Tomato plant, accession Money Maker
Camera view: vertical (180 deg); turntable rotation: 210 degrees
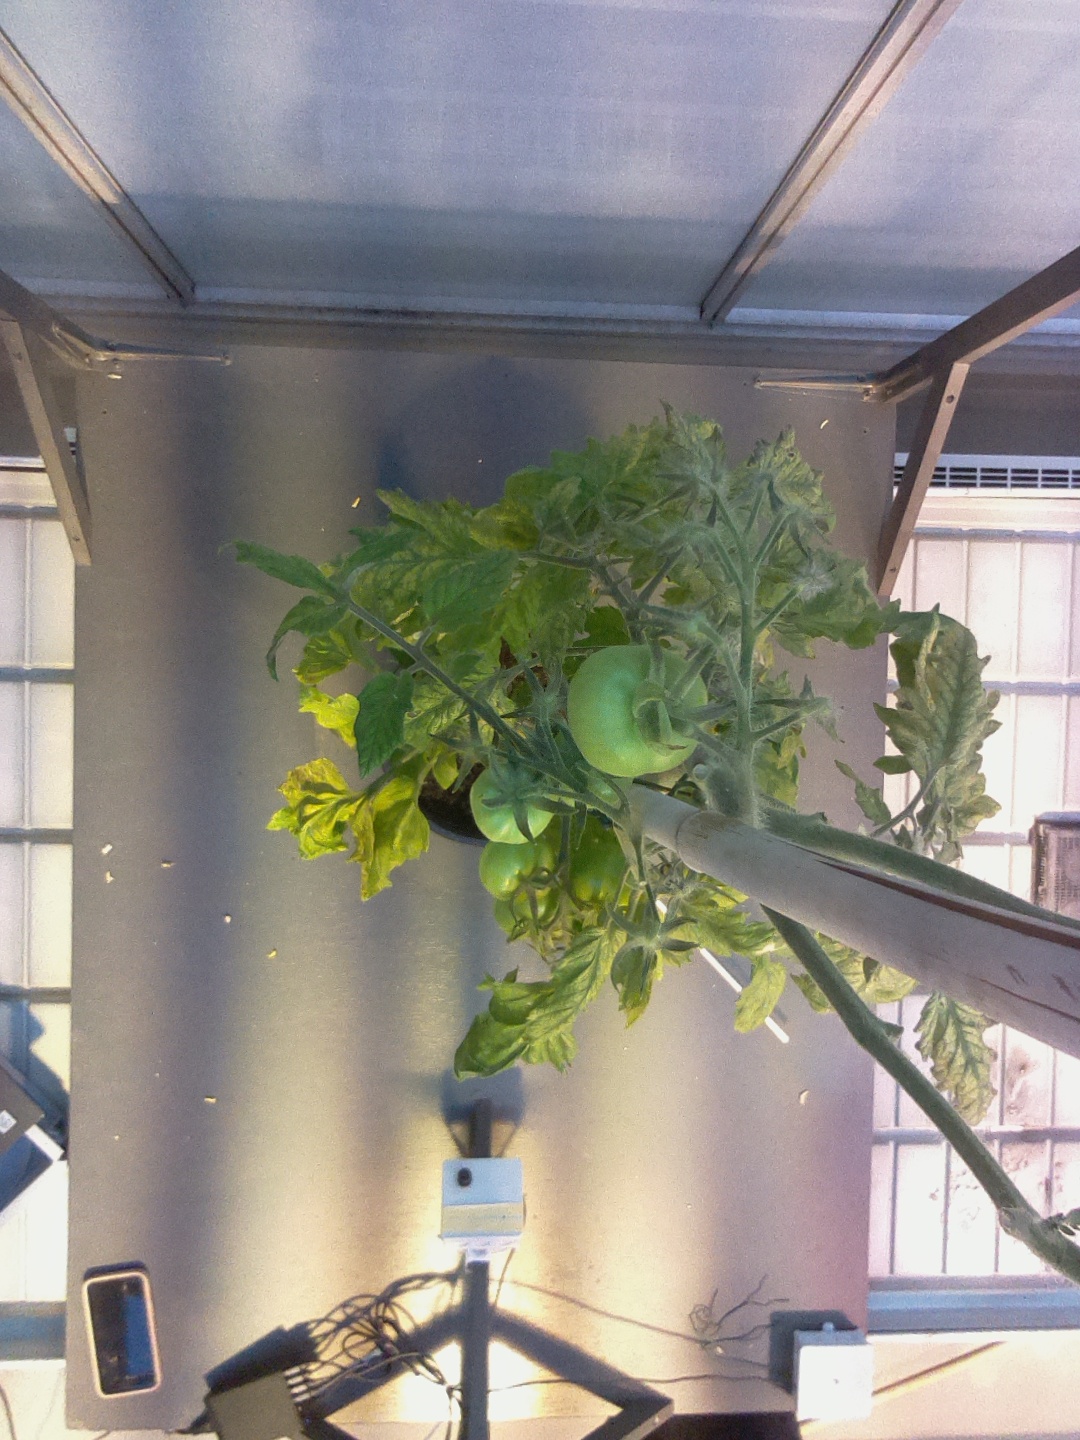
BBCH growth stage 79: 90% -100% of final fruit size